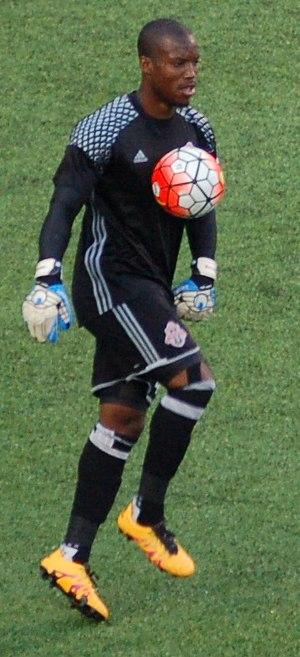
Quillan Roberts, né le 13 septembre 1994 à Toronto, est un footballeur international guyanien d'origine canadienne jouant au poste de gardien de but.